Swordsmanship

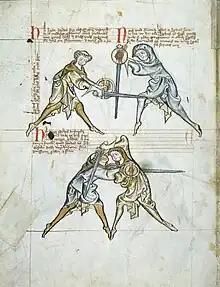
The MS I.33 manuscript, dated to ca. 1290, shows fencing with the arming sword and the buckler.

The Roman legionaries and other forces of the Roman military, until the 2nd century A.D., used the gladius as a short thrusting sword effectively with the "scutum", a type of shield, in battle. According to Vegetius, the Romans mainly used underhanded stabs and thrusts, because one thrust into the gut would kill an enemy faster than slashes or cutting. However, some depictions of Roman soldiers show them using slashing and cuts. Gladiators used a shorter gladius than the military. The spatha was a longer double-edged sword initially used only by Celtic soldiers, later incorporated as auxilia into Roman Cavalry units; however by the 2nd century A.D. the spatha was used throughout much of the Roman Empire.